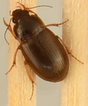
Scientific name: Amara quenseli
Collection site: Onaqui Site (ONAQ), plot ONAQ_005